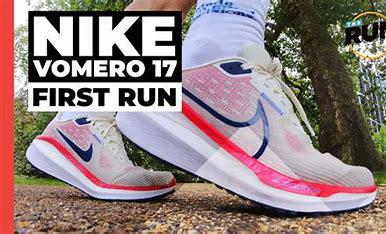
Brand: Nike
Model: Vomero 17